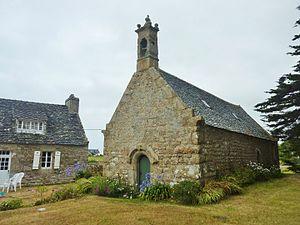
Plougasnou
Saint Samson de Dol, mort à Dol vers 565, est l'un des nombreux saints bretons que les traditions font venir des pays celtiques d'outre-Manche. Il est l'un des sept saints fondateurs de Bretagne. La ville de Dol-de-Bretagne est une étape du pèlerinage médiéval des sept saints de Bretagne continentale appelé Tro Breizh.
Plougasnou est une commune française, située dans le département du Finistère en région Bretagne, à environ 75 km à l'est de Brest. Plougasnou a une population de 2 887 habitants. Ses habitants sont appelés les Plouganistes.